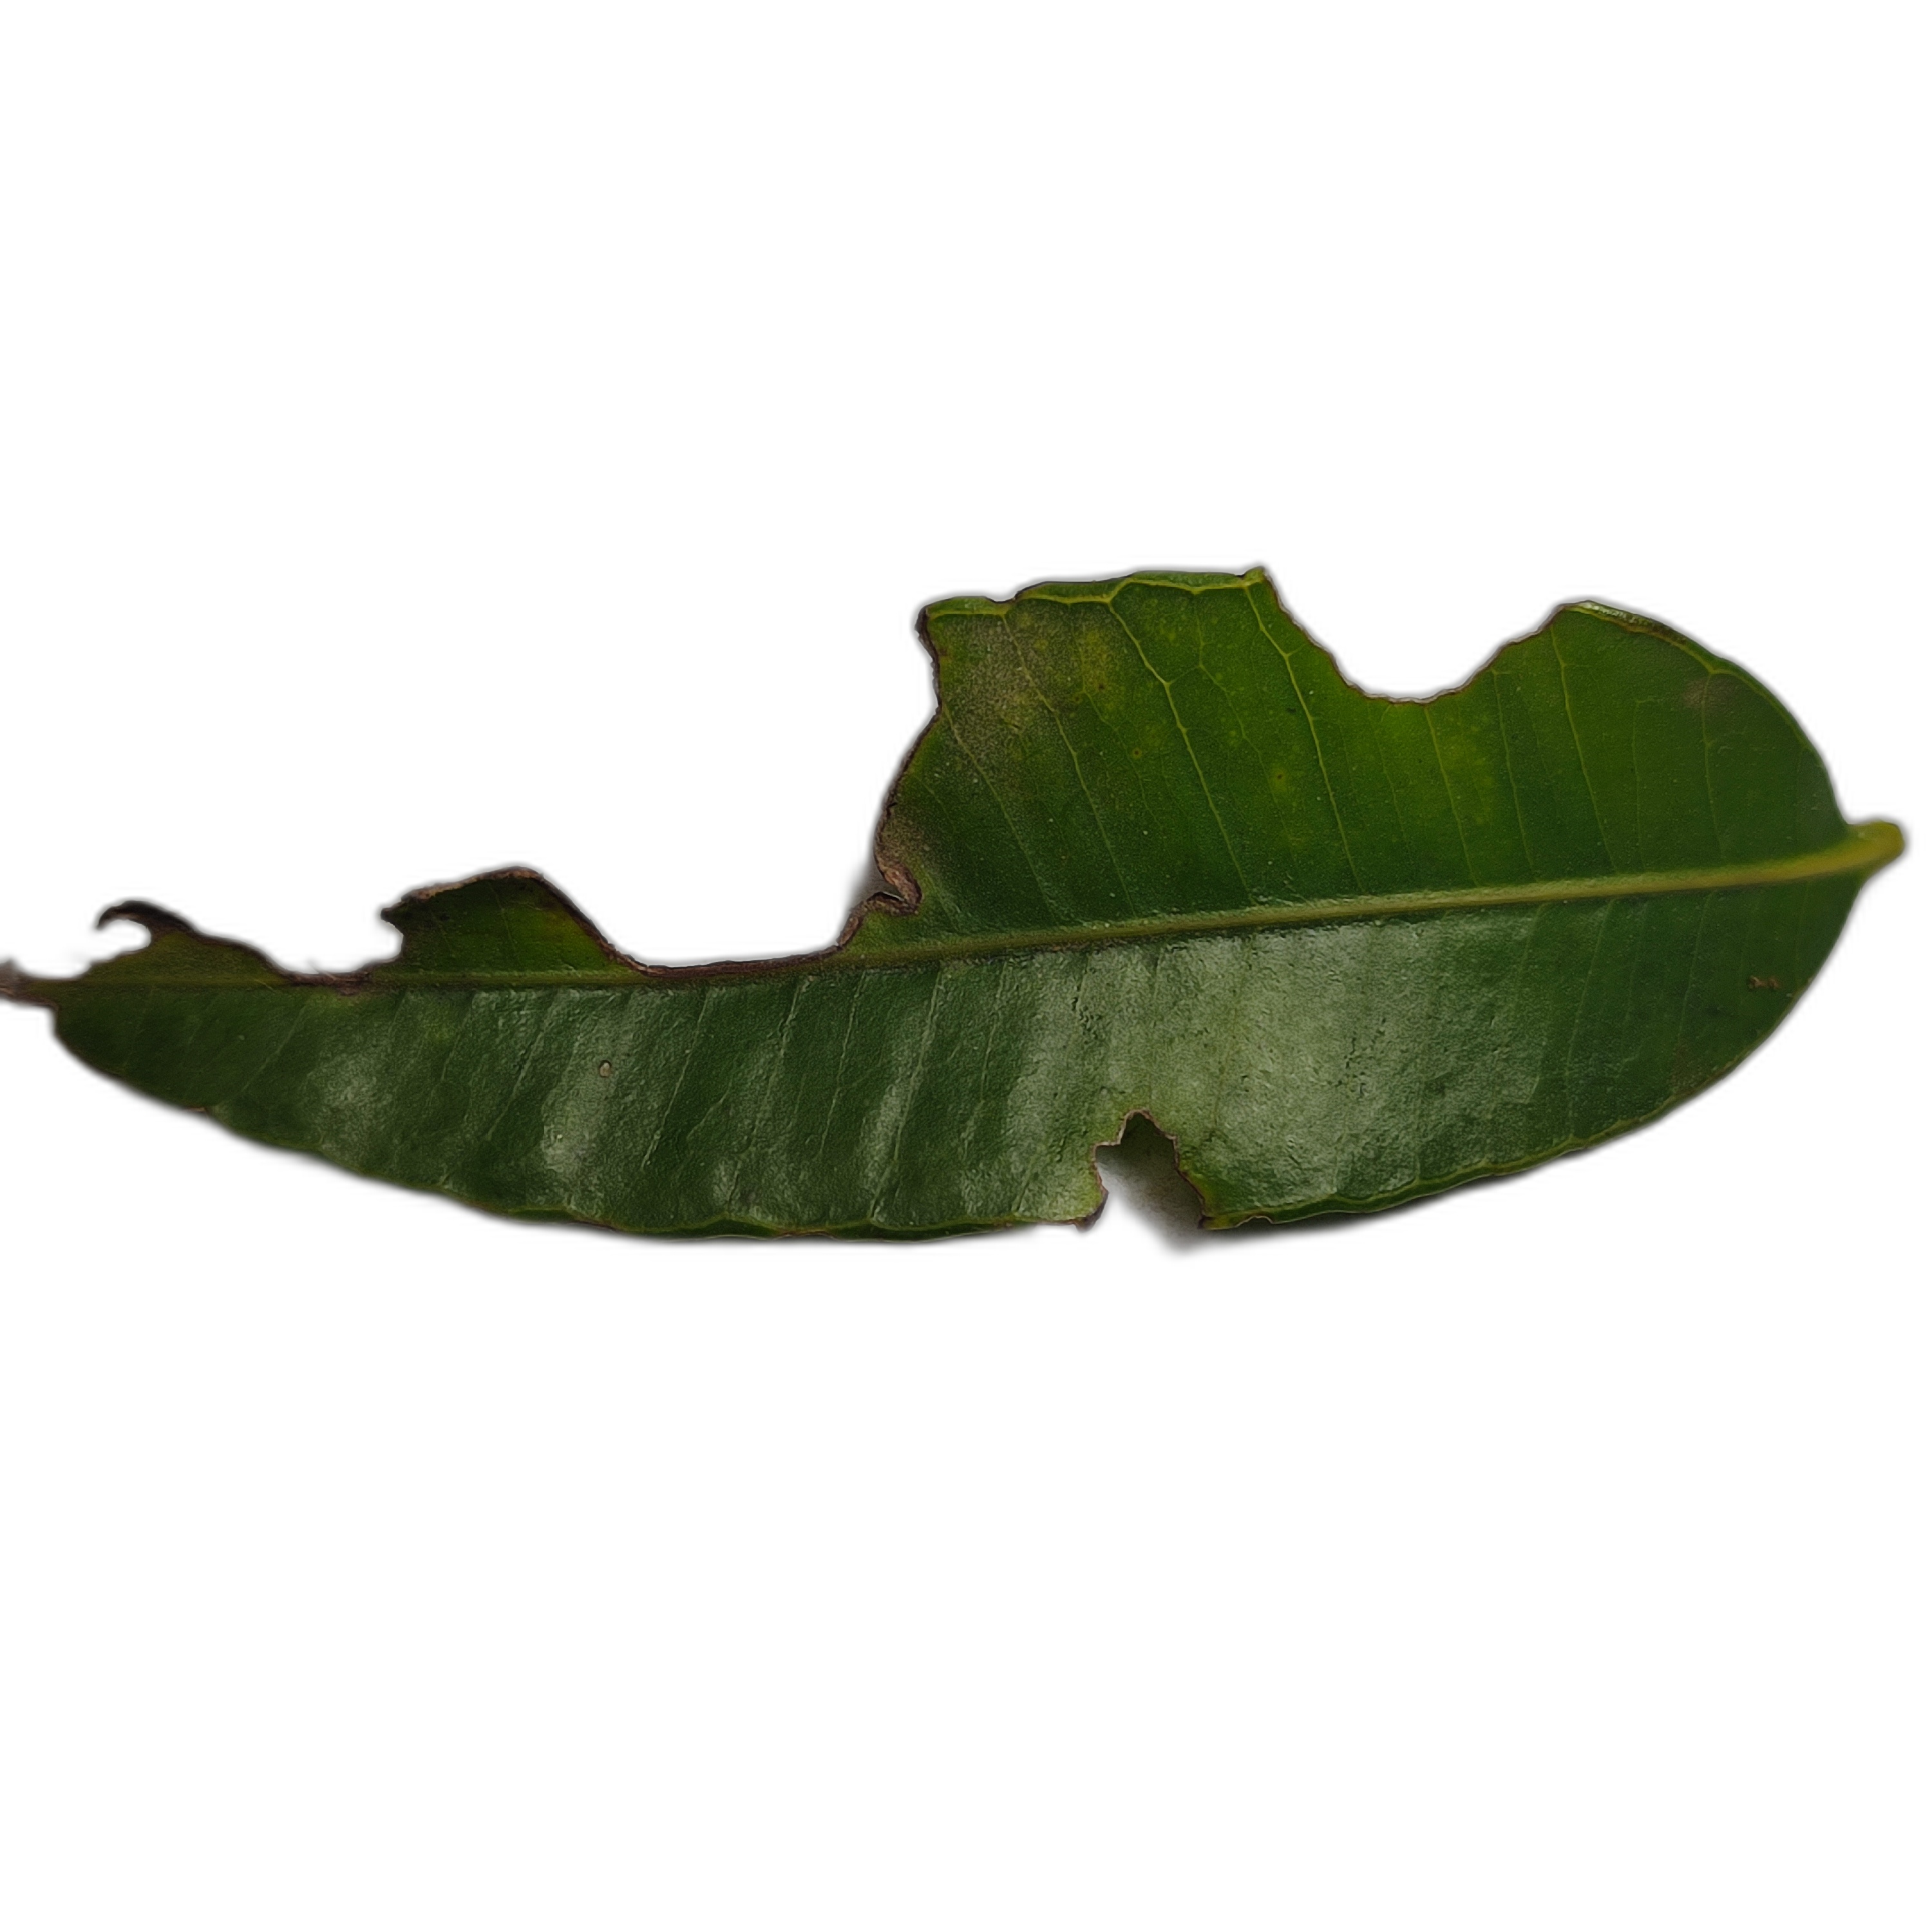
Label: not_healthy